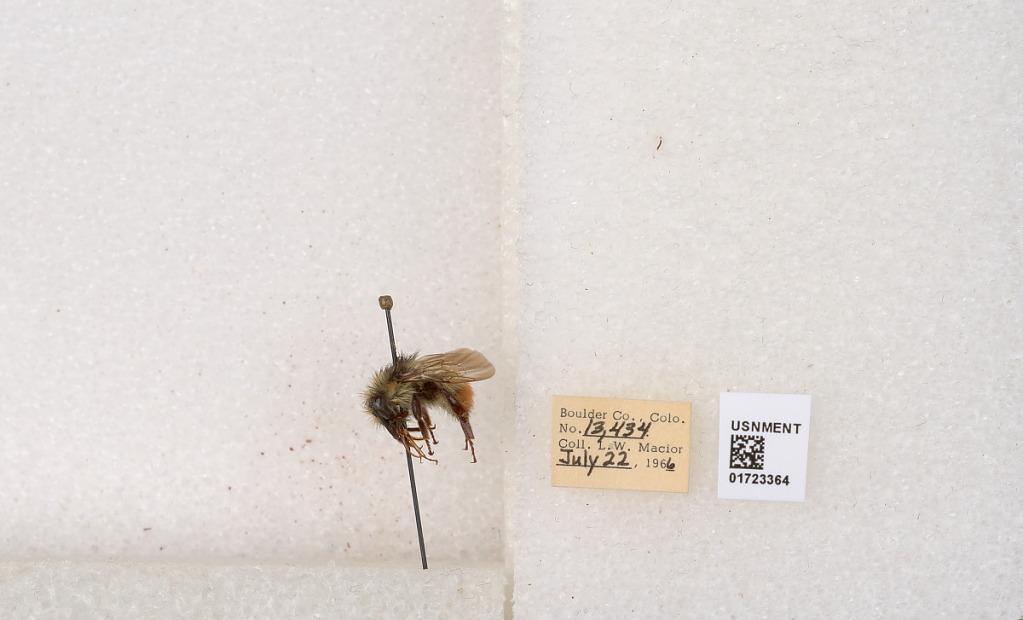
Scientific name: Bombus flavifrons Cresson
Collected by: L. Macior
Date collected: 1966-7-22
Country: United States
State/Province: Colorado
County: Boulder
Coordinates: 40.0925, -105.358